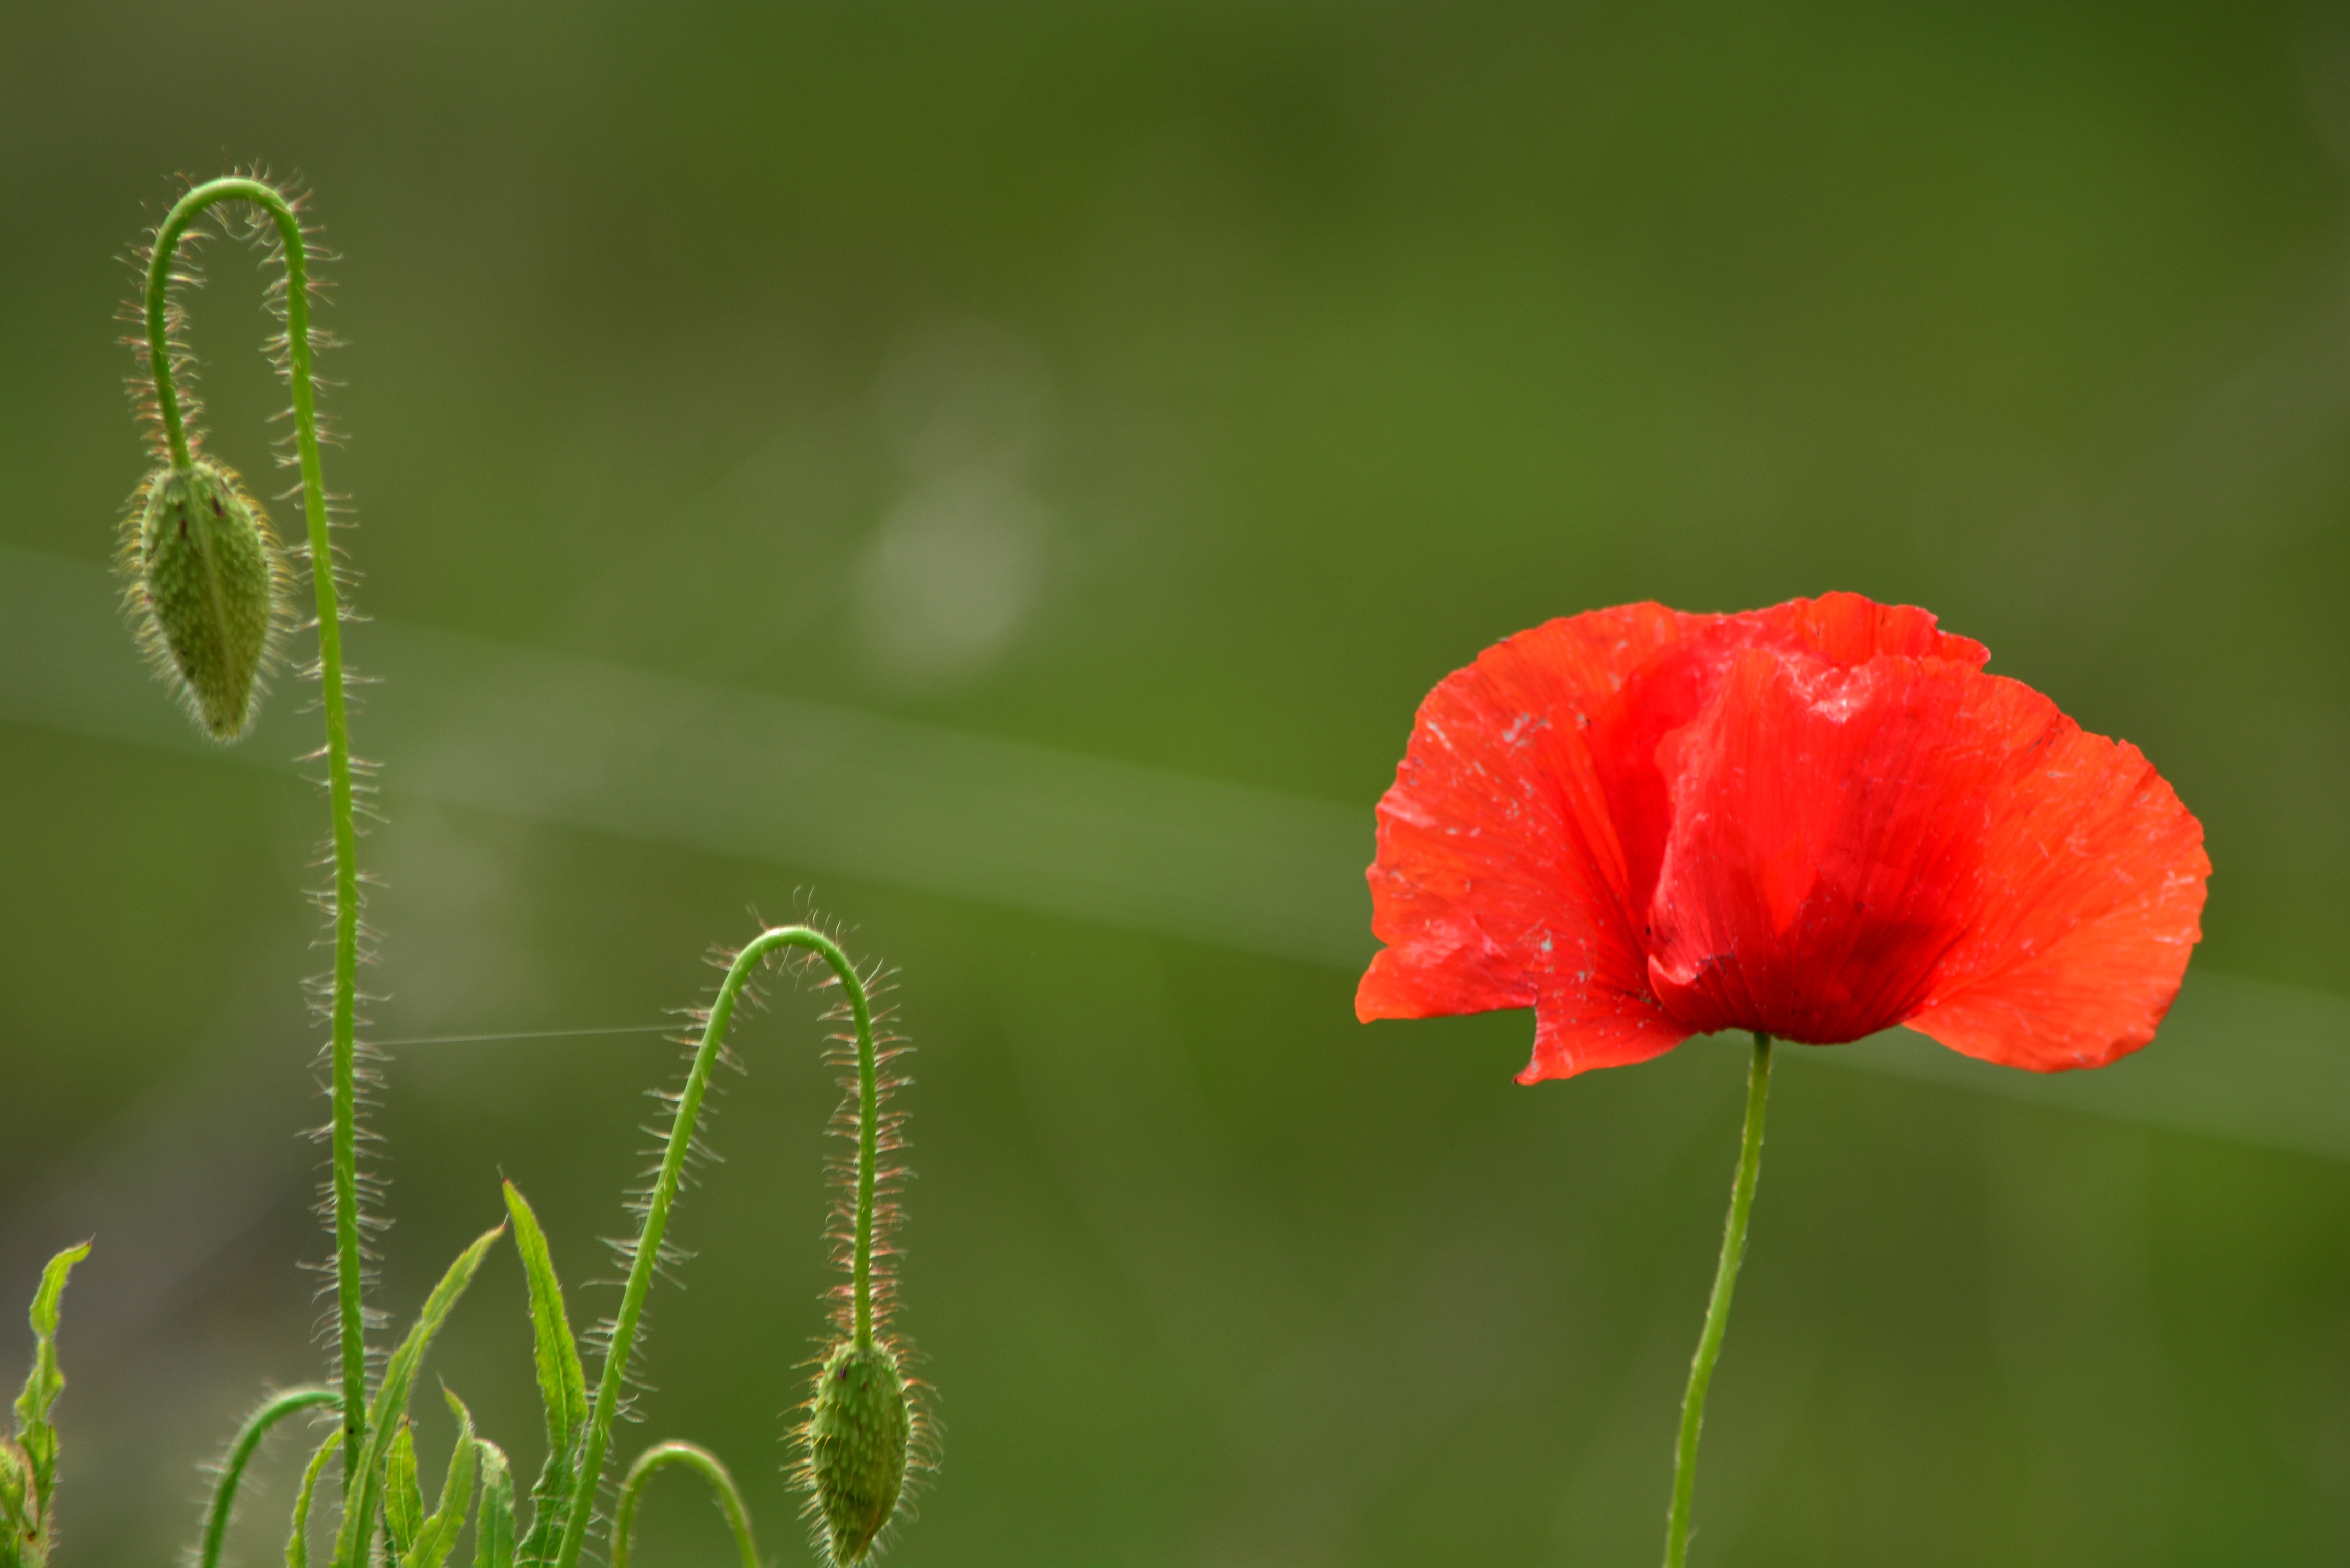
nature, grass, plant, photography, meadow, leaf, flower, petal, summer, green, red, botany, flora, wildflower, close up, poppy, coquelicot, macro photography, flowering plant, flower buds, annual plant, grass family, plant stem, land plant, poppy family